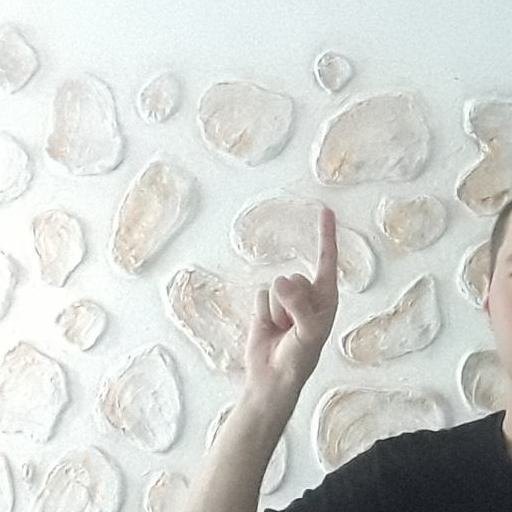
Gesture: one